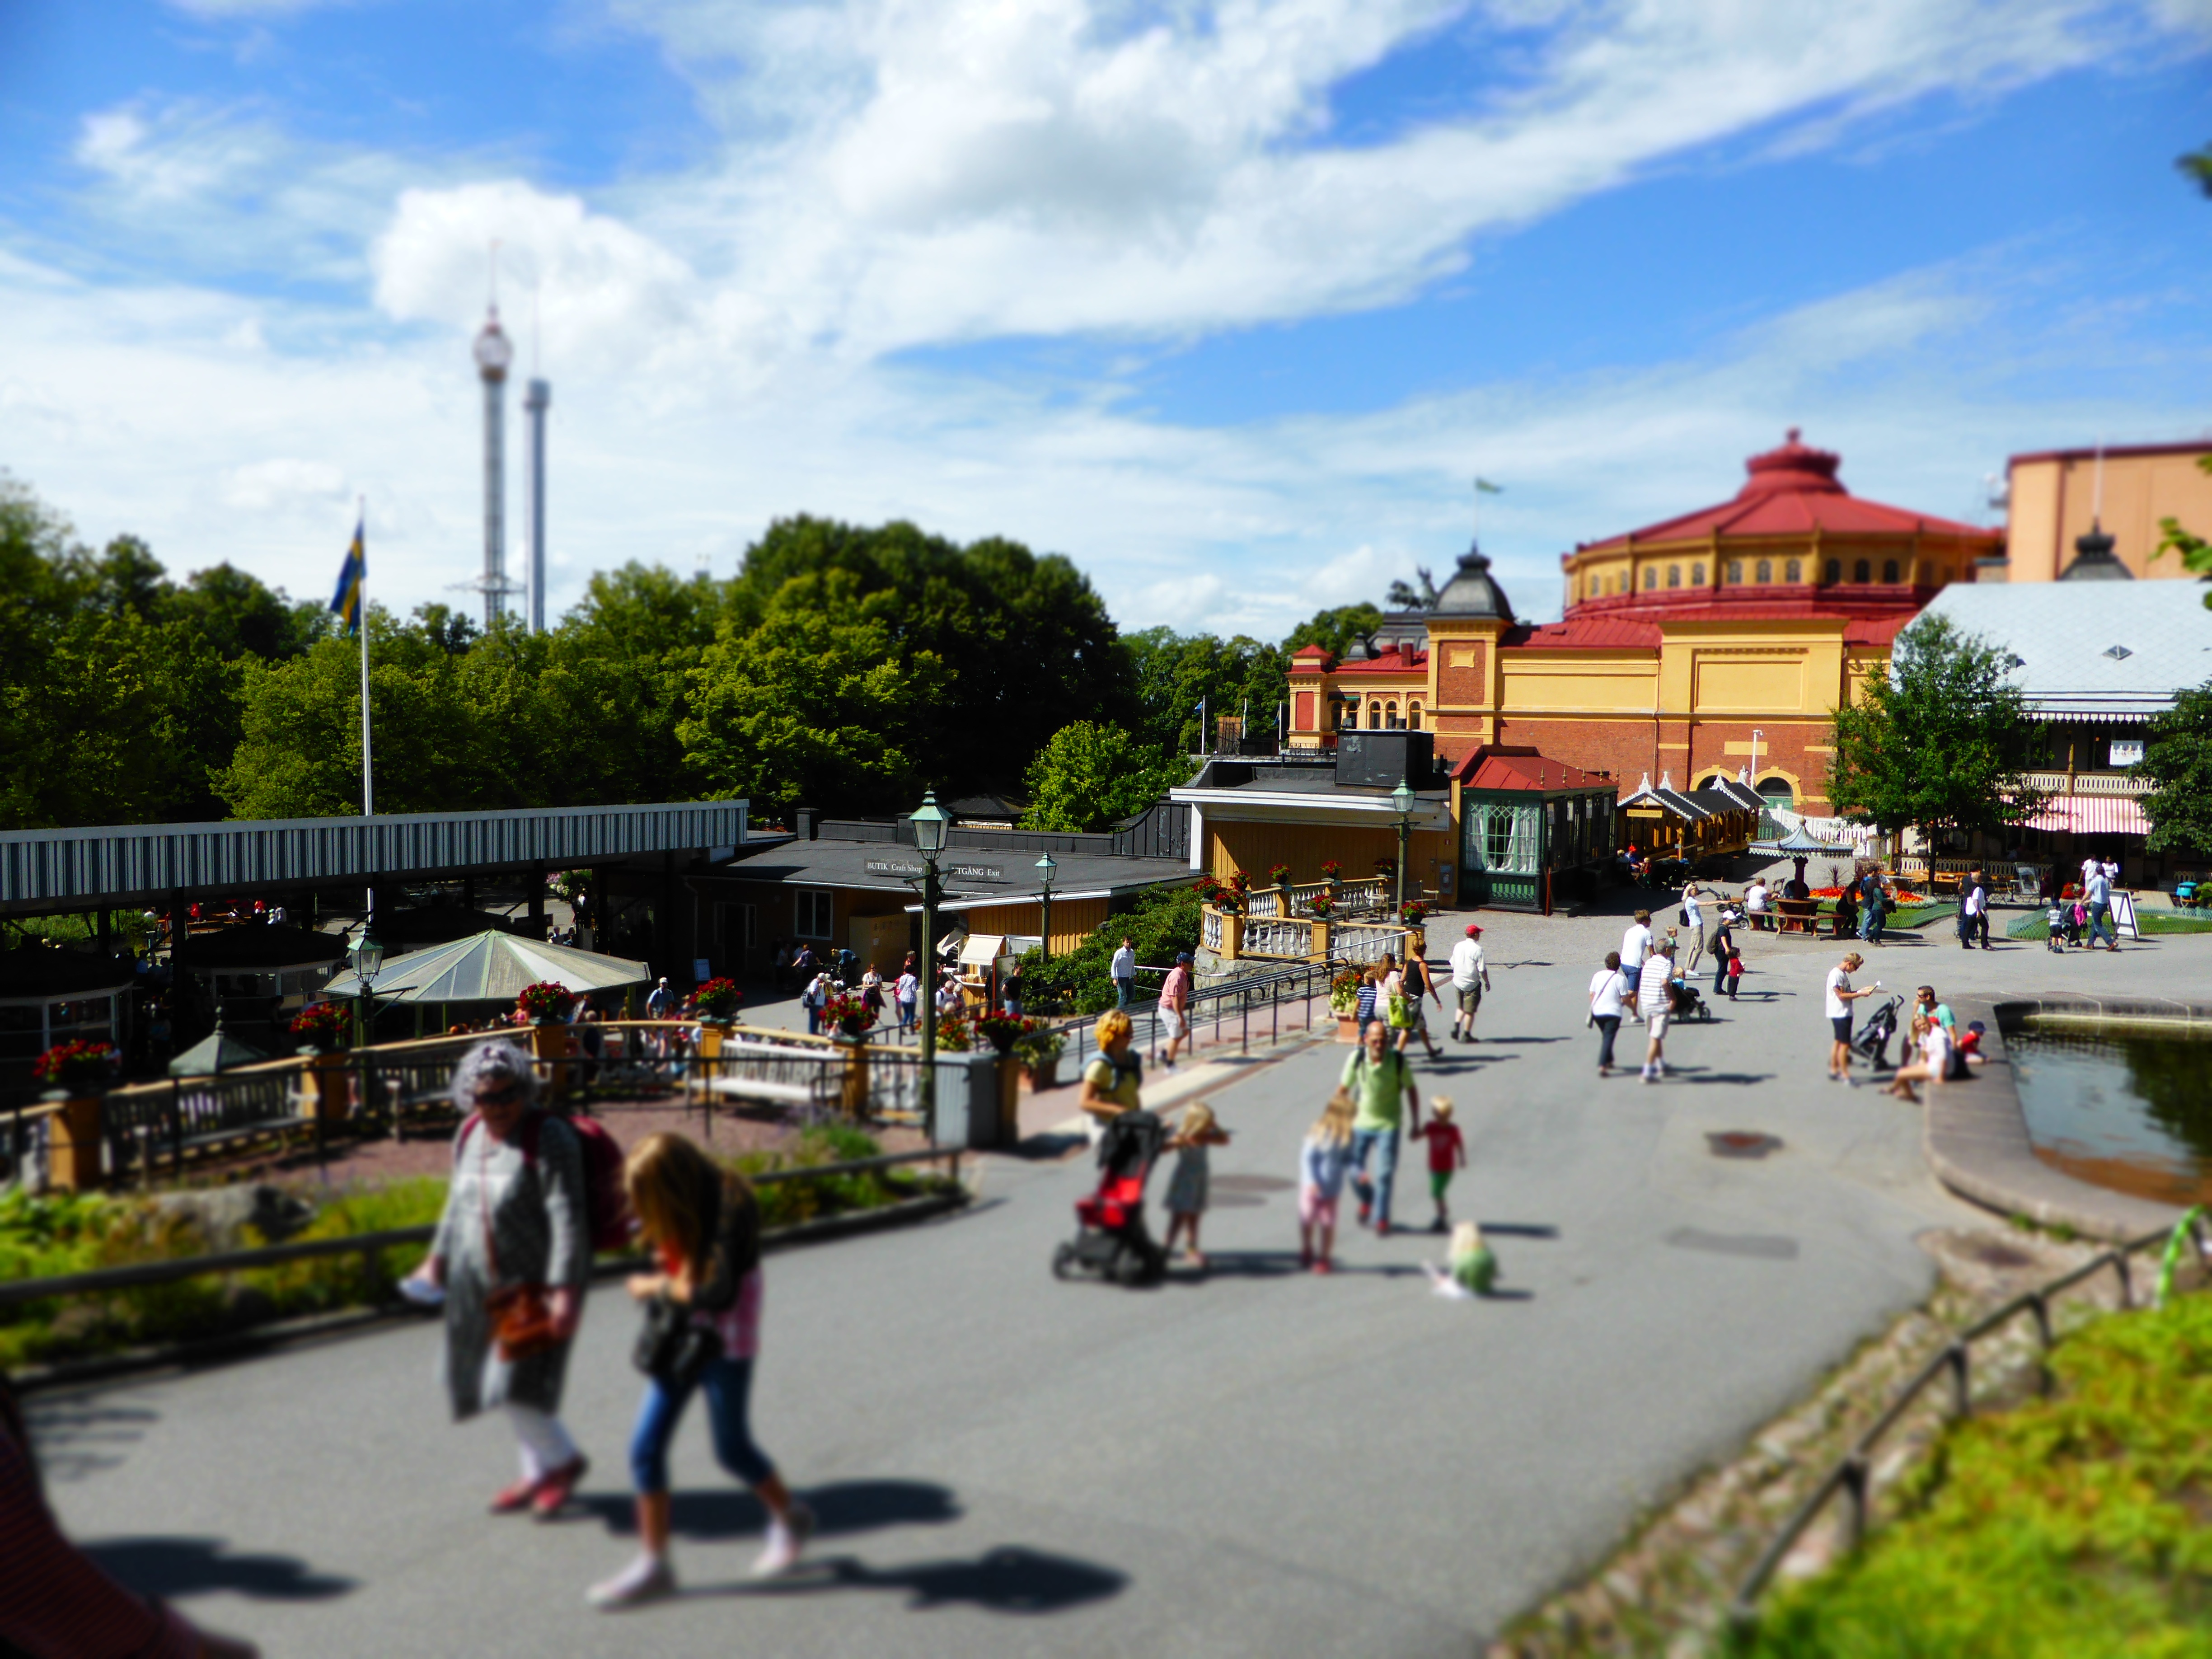
town, city, walkway, amusement park, plaza, park, public space, resort, playground, town square, human settlement